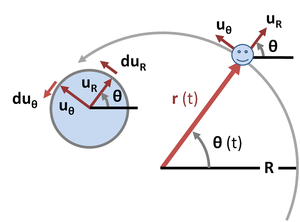
Rotationsmekanik / Klassisk mekanik / Punkpartikel / Kinematik
En punktpartikel bevæger sig om origo.
Rotationsmekanik er inden for fysik studiet af roterende systemer. Området er motiveret af, at roterende legemer har egenskaber, som ikke kan beskrives med mere traditionel lineær mekanik.